East (The Walking Dead)

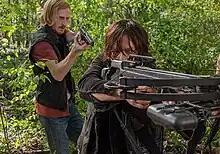
As Daryl and Rosita try to rescue Glenn and Michonne, Dwight sneaks up behind Daryl.

"East" is the fifteenth and penultimate episode of the sixth season of the post-apocalyptic horror television series "The Walking Dead", which aired on AMC on March 27, 2016. The episode's teleplay was written by Channing Powell, from a story by Scott M. Gimple and Powell, and directed by Michael E. Satrazemis.